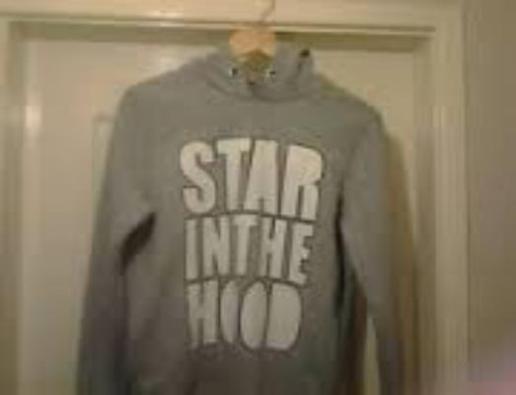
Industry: Clothes